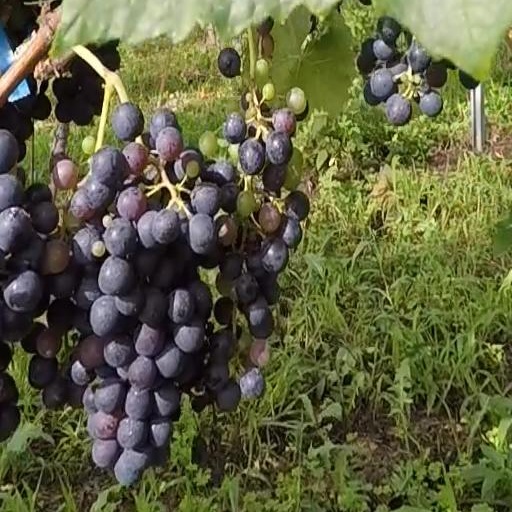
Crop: grape